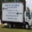
Label: truck